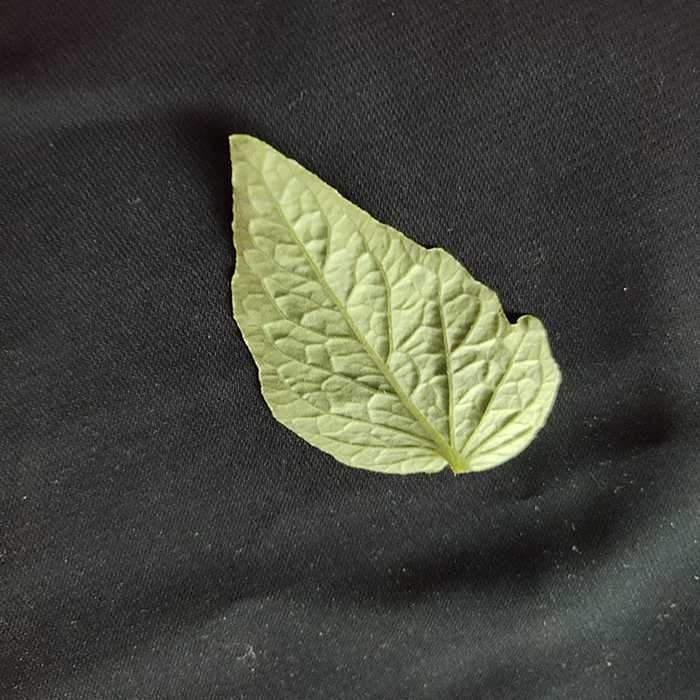
Plant: Tomato
Label: Tomato Fresh leaf